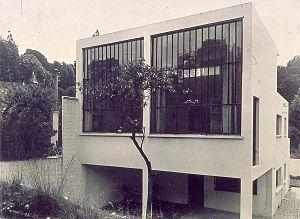
Theo van Doesburg. Vue de derrière de La Maison Van Doesburg, 29 rue Charles Infroit, Meudon-Val-Fleury. 1930. Photo. The Netherlands Institute for Cultural Heritage (inv.nr. AB5388).
La maison-atelier de Theo van Doesburg est une maison située à Meudon construite par l'architecte néerlandais Theo van Doesburg.
Nelly van Doesburg, Nelly van Moorsel ou Nelly Küpper-van Moorsel est une danseuse, pianiste et artiste d'avant-garde néerlandaise. Elle utilisa Pétro van Doesburg comme nom d'artiste dada et se servit du pseudonyme Cupera en tant que peintre.
Theo van Doesburg, pseudonyme de Christian Emil Marie Küpper, est un peintre, architecte et théoricien de l'art néerlandais, né à Utrecht en 1883, mort à Davos en 1931. Il est connu pour être le fondateur et principal animateur du mouvement De Stijl. Il résida principalement à Utrecht, Weimar, Paris et Meudon.